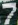
Number: 7